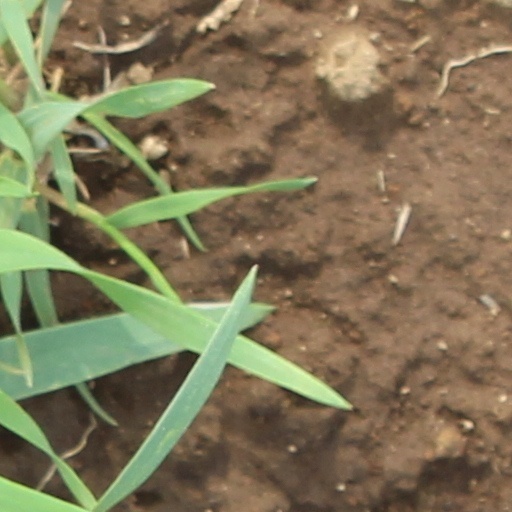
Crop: wheat